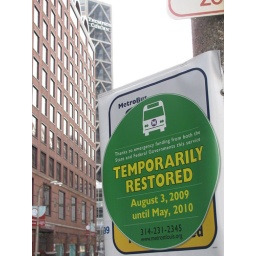
A sign about the changing dates of bus service in downtown St. Louis.